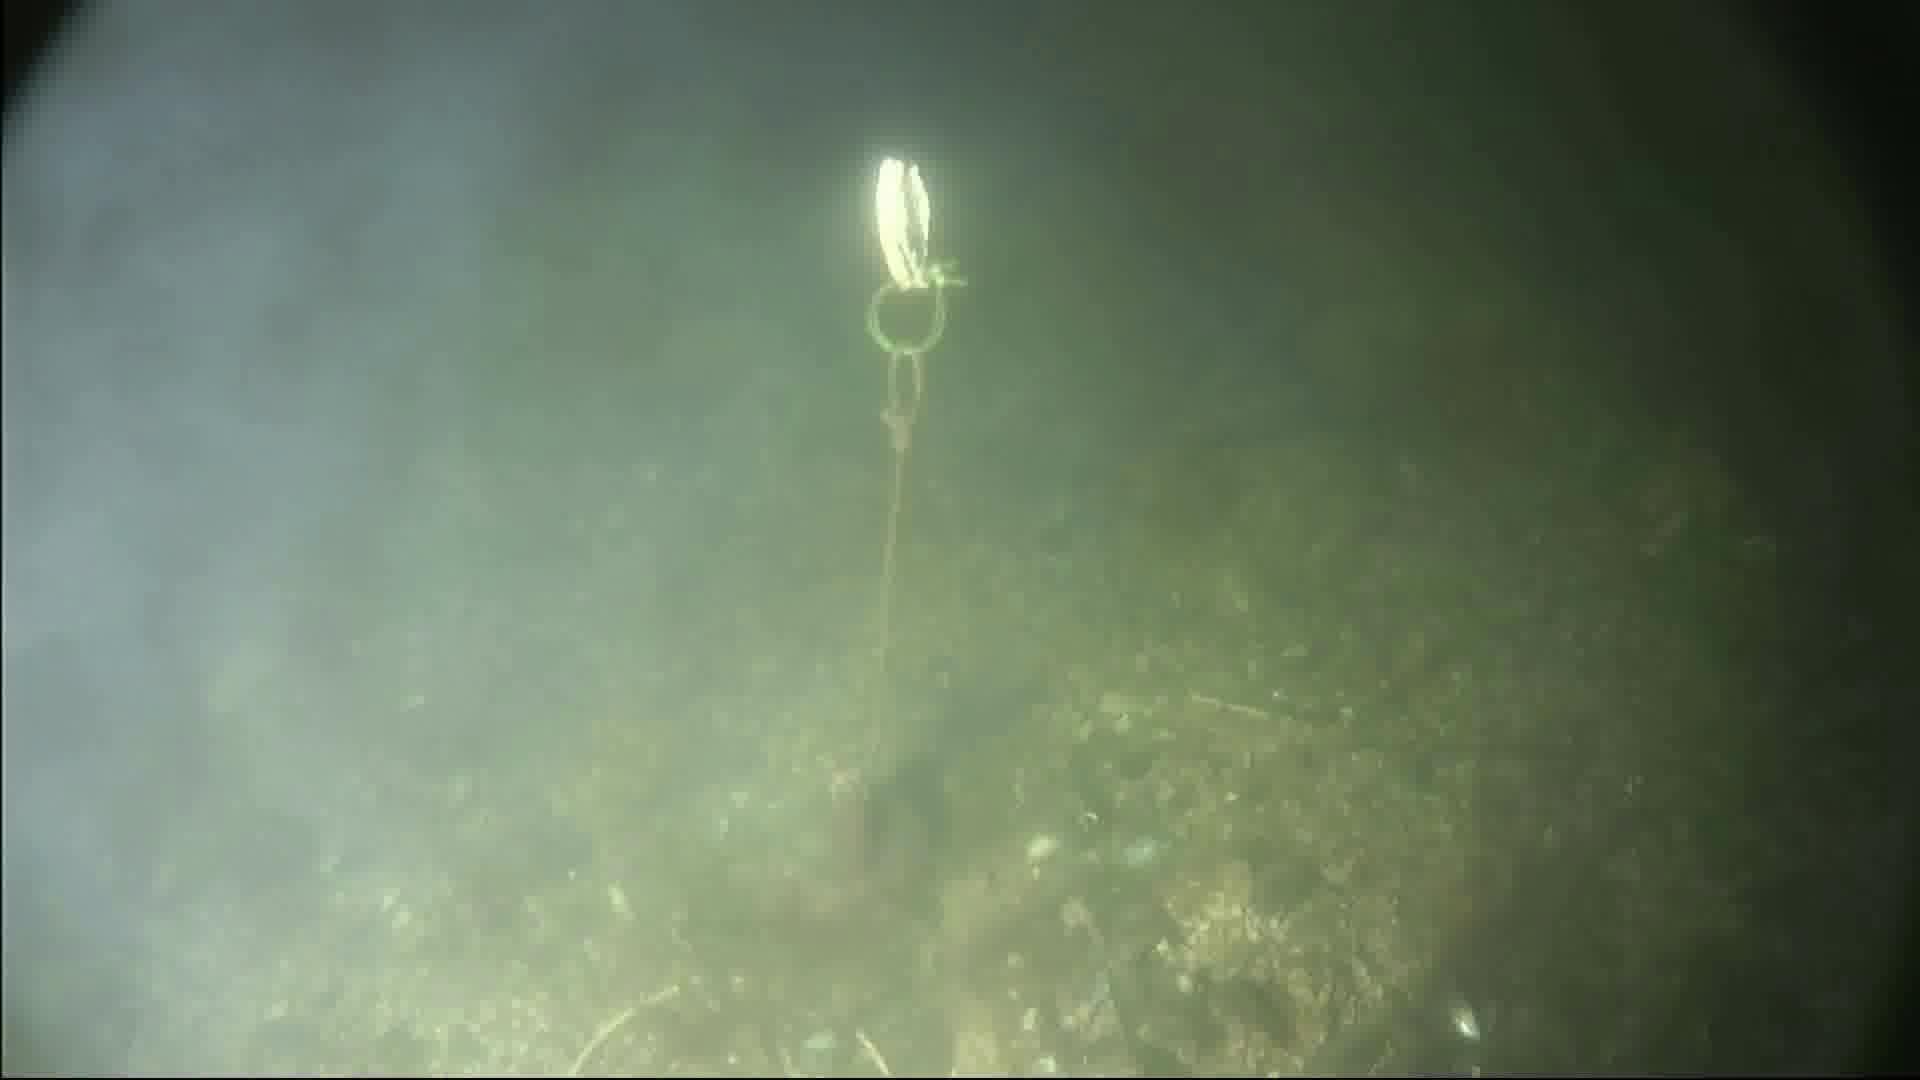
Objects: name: crab